Steve Lieberman

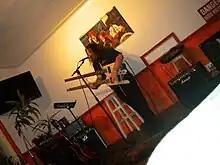
Steve Lieberman plays his 2-headed 50 fret OktoBass

Presenting his most commercial effort to JDub Records in March 2011 and the first where Lieberman plays the 6-string guitar, he was advised to trim down the 22-song CD to 12 or 13 tracks which he did. He released the 13 track CD independently on July 19, 2011, because of the demise of JDub Records.